Argentina Bicentennial

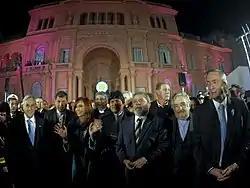
South American presidents at the celebrations. From left to right: President Sebastián Piñera of Chile, President Rafael Correa of Ecuador, President Cristina Fernández de Kirchner of Argentina, President Fernando Lugo of Paraguay, President Evo Morales of Bolivia, President Lula da Silva of Brazil, President Pepe Mujica of Uruguay, and UNASUR Secretary-General Néstor Kirchner.

Presidents Luiz Inácio Lula da Silva of Brazil, Sebastián Piñera of Chile, José Mujica of Uruguay, Hugo Chávez of Venezuela, Rafael Correa of Ecuador, Fernando Lugo of Paraguay, and Evo Morales of Bolivia, and former presidents Manuel Zelaya of Honduras and Martín Torrijos of Panama arrived in Buenos Aires for the closing parade.